Aaron Woods

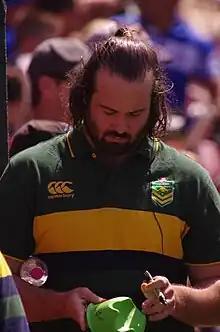
Woods on representative duty with the Kangaroos in 2014

With the departure of Bryce Gibbs and Todd Payten, Woods became a starting prop at the start of 2012 season. After seven weeks, Woods made his senior representative debut with City Origin. Coach Brad Fittler said of his performance, "I thought he was the best prop on the field. I'm sure he'll build from this, and whether it's this year or next year, he looks like someone who can make the step up."